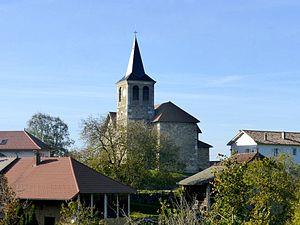
Village de Merlas. Vue sur l'église